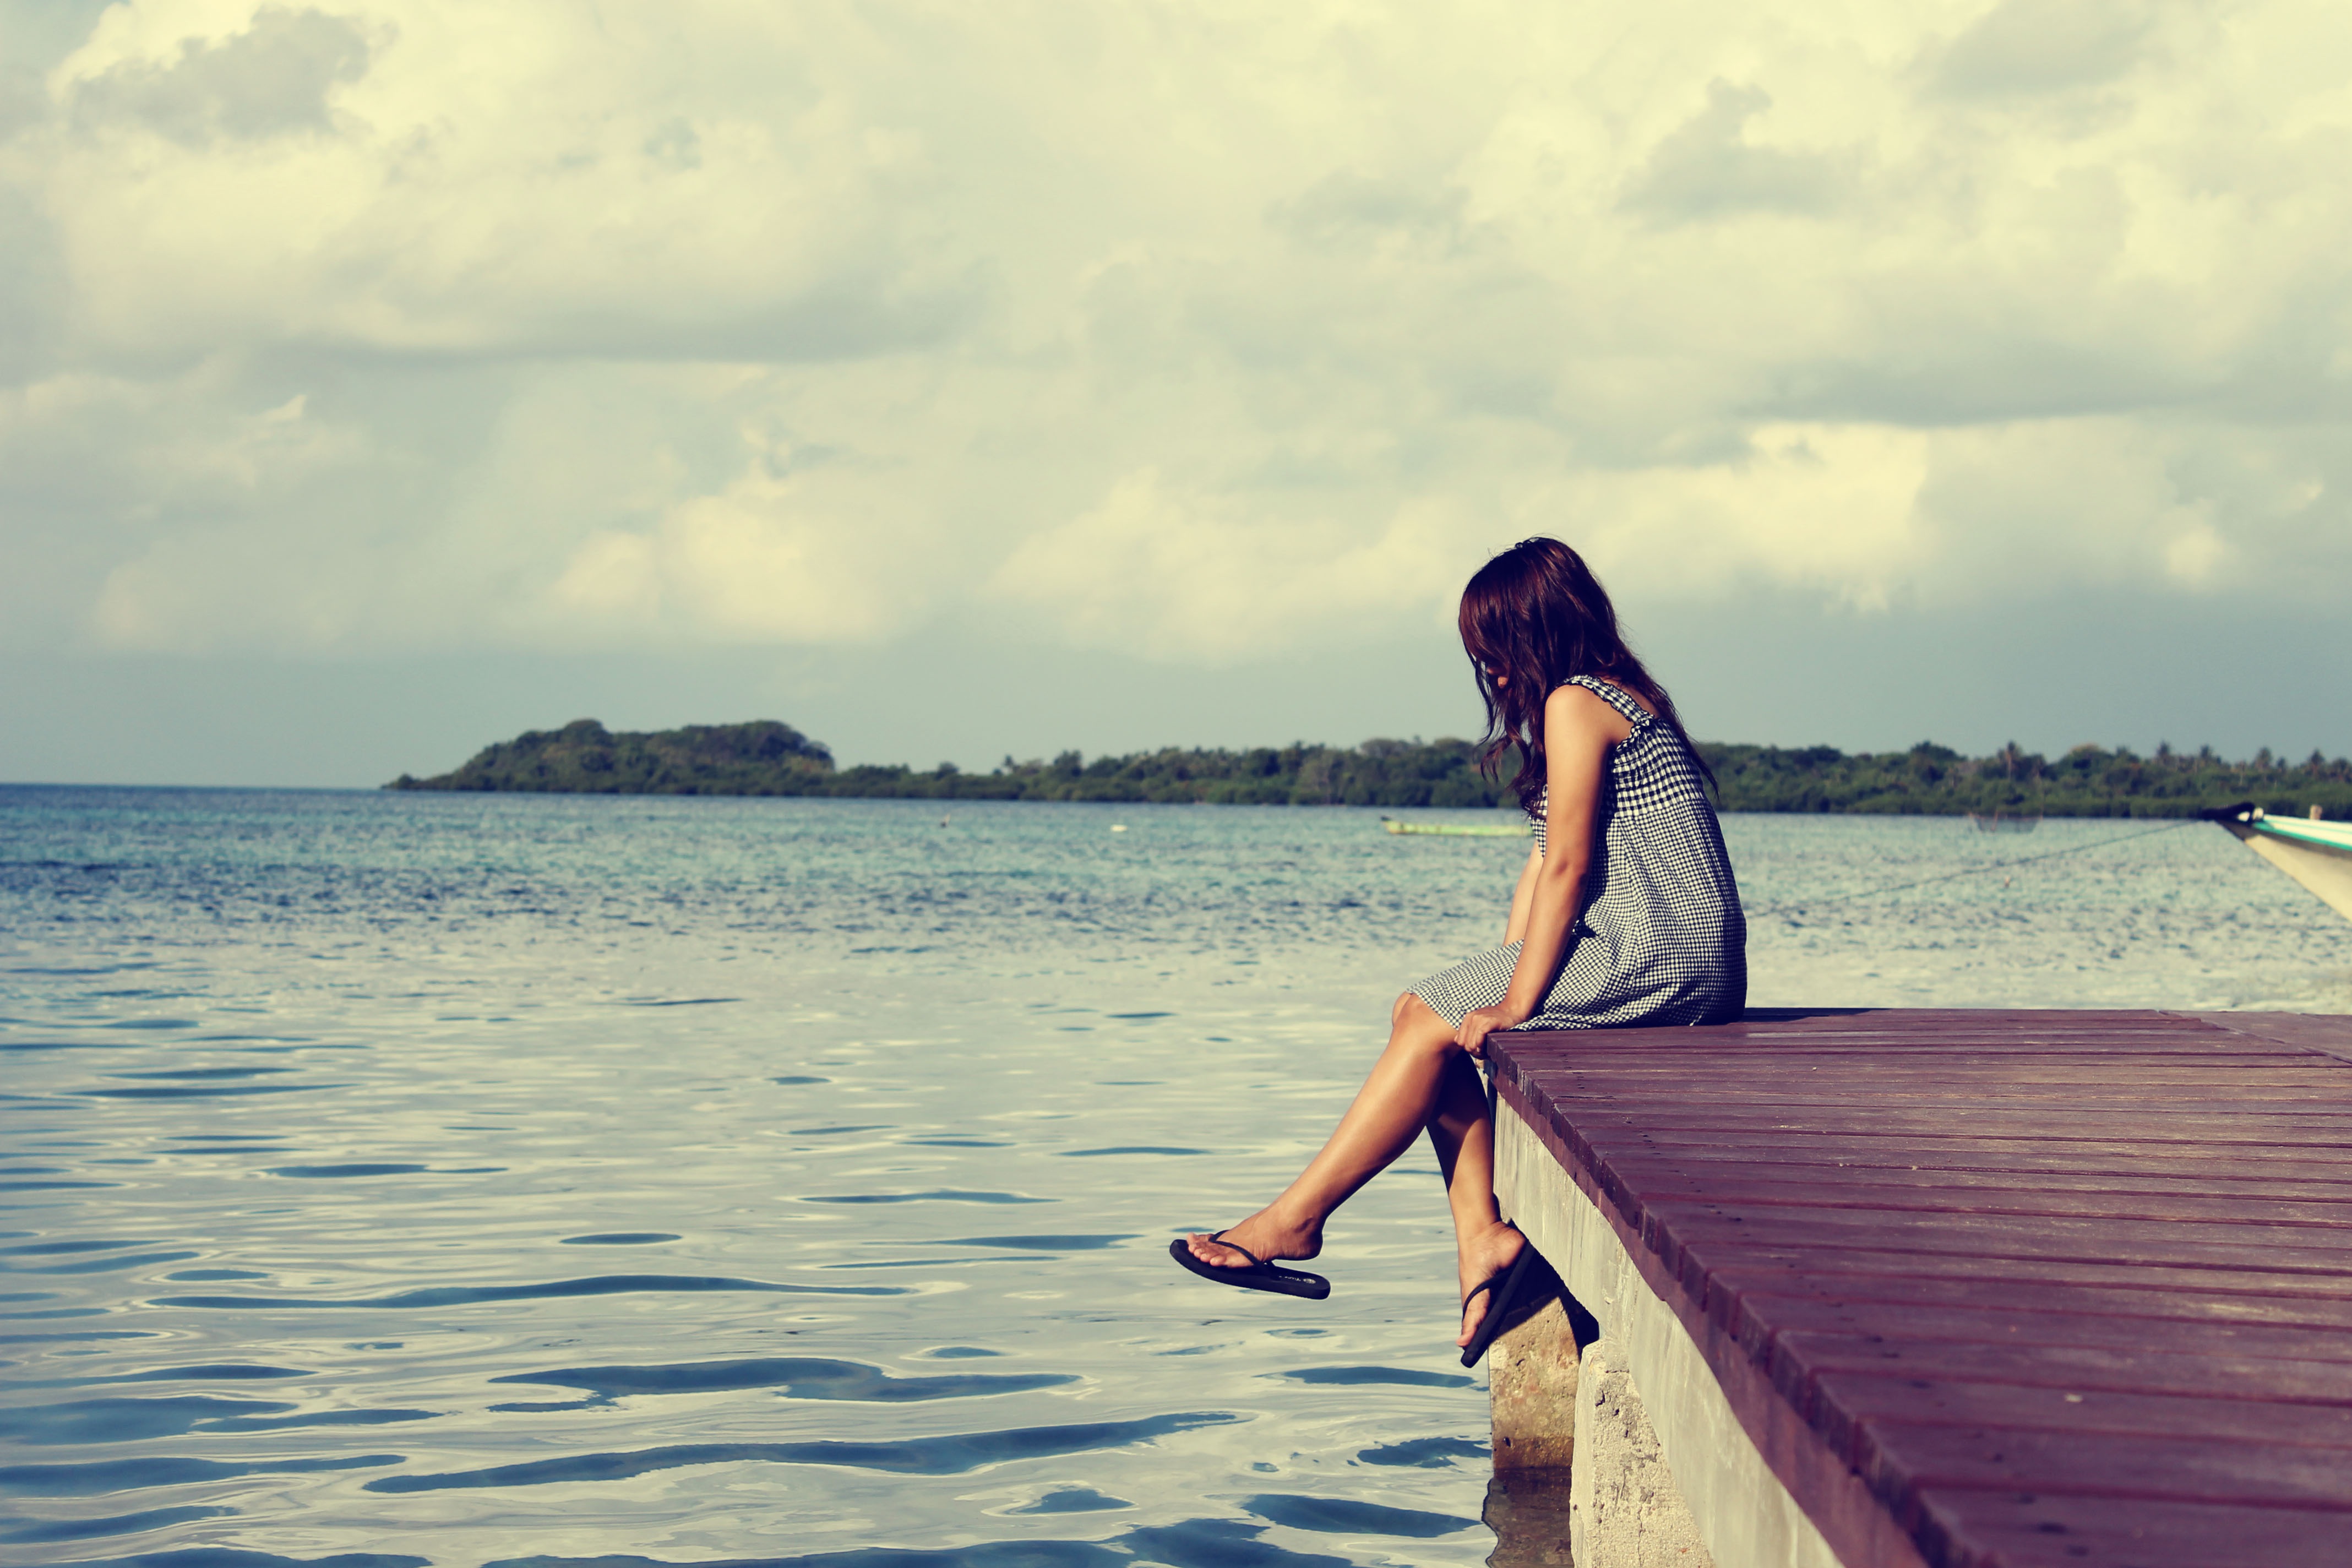
beach, sea, coast, water, sand, ocean, sunset, sunlight, morning, shore, wave, pier, summer, vacation, female, paddle, vehicle, relax, sitting, bay, lonely, body of water, dreaming, surfing equipment and supplies, alone woman